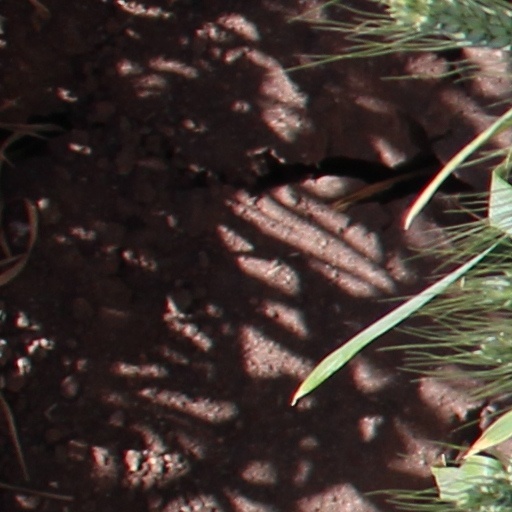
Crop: wheat